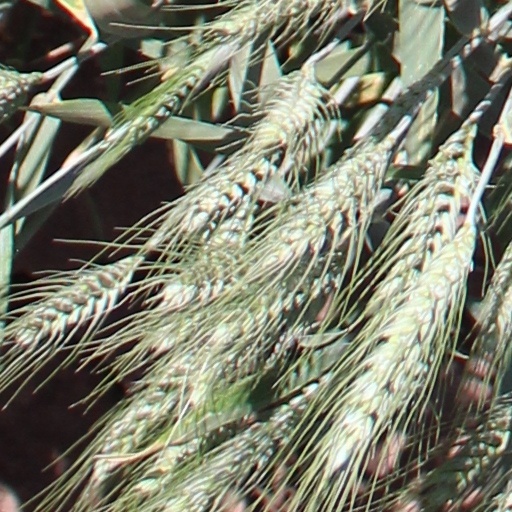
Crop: wheat